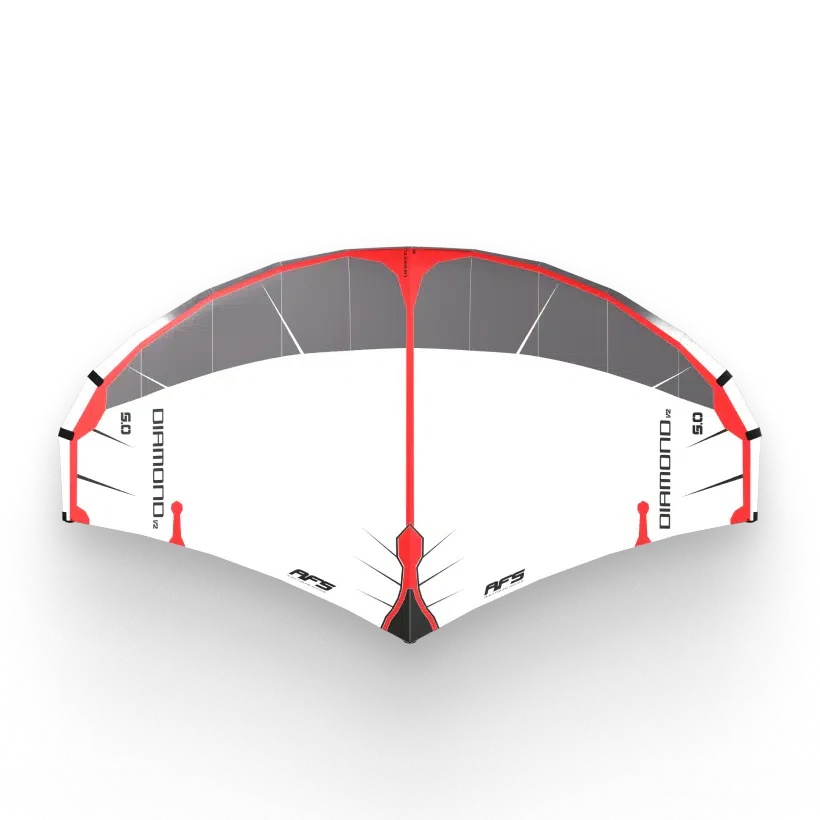
AFS Diamond V2 Wing
AFS Diamond V2 Wing: Ultimate Freeride & All-Around Performance Available Sizes: 3m, 3.5m, 4m, 4.5m, 5m, 5.5m, 6m Overview The AFS Diamond V2 Wing is the next evolution in high-performance freeride wings, engineered for those who crave an agile, powerful, and durable wing. Built on the success of the original Diamond, the V2 incorporates advanced materials, thoughtful construction, and design enhancements that deliver improved handling, stability, and versatility for freeride and all-around winging. Key Features Premium Materials: Made with a combination of Dyneema and AFS Challenge Code Dacron for enhanced strength, flexibility, and lightness. Tri-Radial Cut Design: Ensures optimal load distribution, maximizing control and extending the wing's lifespan. Customizable Handle Options: Choose between rigid handles and an interchangeable boom for personalized grip and comfort. Slim Strut Structure: Adds precision, stability, and seamless handling. Included with Purchase Diamond V2 Wing Wing Bag Leash In-Depth Features Tri-Radial Cut for Maximum Control The tri-radial cut design of the Diamond V2 aligns the wing's panels strategically, distributing load evenly to provide greater control, enhanced durability, and confident power handling. Slim Strut Structure for Precision Handling The slim strut design maintains ideal canopy tightness and camber, ensuring accurate control even in dynamic maneuvers like toe-side riding. Enjoy effortless handling and a well-balanced feel. Advanced Material Composition The Diamond V2 combines Dyneema in the central sections for robust strength and lightweight durability, while AFS Challenge Code Dacron in the outer tips provides flexibility and breathability. This material blend ensures a stable core with flexible wing tips for superior performance across various conditions. Optimized Bladder Diameters Redesigned bladder diameters enhance volume distribution, reducing drag and providing structural rigidity for smoother rides and greater performance. Handle-to-Boom Versatility The Diamond V2 comes equipped with rigid handles and also supports an interchangeable boom, allowing riders to customize their grip and experience optimal hand positioning for maximum control. Accurate Inflation System With dual inflation valves, you can set separate pressures for the leading edge and central strut, preserving the wing's shape and making inflation and deflation efficient. Specifications Model Surface (m²) Span (m) Weight (kg) Handles Boom Length 3 TBA TBA TBA Rigid/Boom 720mm 3.5 TBA TBA TBA Rigid/Boom 720mm 4 TBA TBA TBA Rigid/Boom 830mm 4.5 TBA TBA TBA Rigid/Boom 830mm 5 TBA TBA TBA Rigid/Boom 830mm 5.5 TBA TBA TBA Rigid/Boom 830mm 6 TBA TBA TBA Rigid/Boom 830mm Additional Information FAQs Wing Leash Attachment: Securely fasten the leash to the wing using the provided loop, with an option to attach to either arm. Folding Instructions: To expel air effectively, roll from the tips toward the center. Avoid folding if the wing includes plastic windows. Rinsing Guidelines: Rinse with fresh water to remove salt and debris. Let the wing air dry away from direct sunlight to maintain its material integrity. The AFS Diamond V2 Wing is crafted for riders seeking a high-performing, durable, and customizable wing that excels in freeride and all-around settings. Embrace power, control, and next-level agility with the Diamond V2 on your next adventure.
Brand: Wake Style
Category: Sporting Goods > Outdoor Recreation > Boating & Water Sports > Towed Water Sports > Wakeboarding